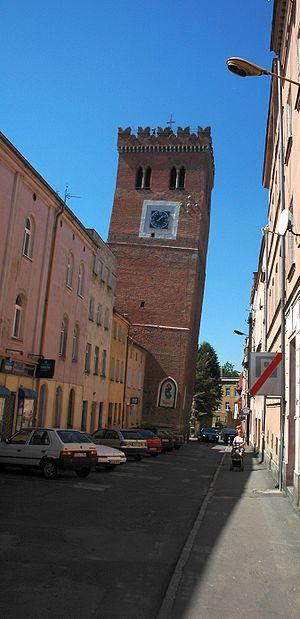
La tour penchée de Ząbkowice Śląskie est une tour médiévale de Ząbkowice Śląskie une ville de Basse-Silésie dans le sud-ouest de la Pologne. Elle se distingue par son inclinaison de 2,14 mètres d'écart à la verticale pour 34 mètres de hauteur. Un escalier de 139 marches mène à son sommet.